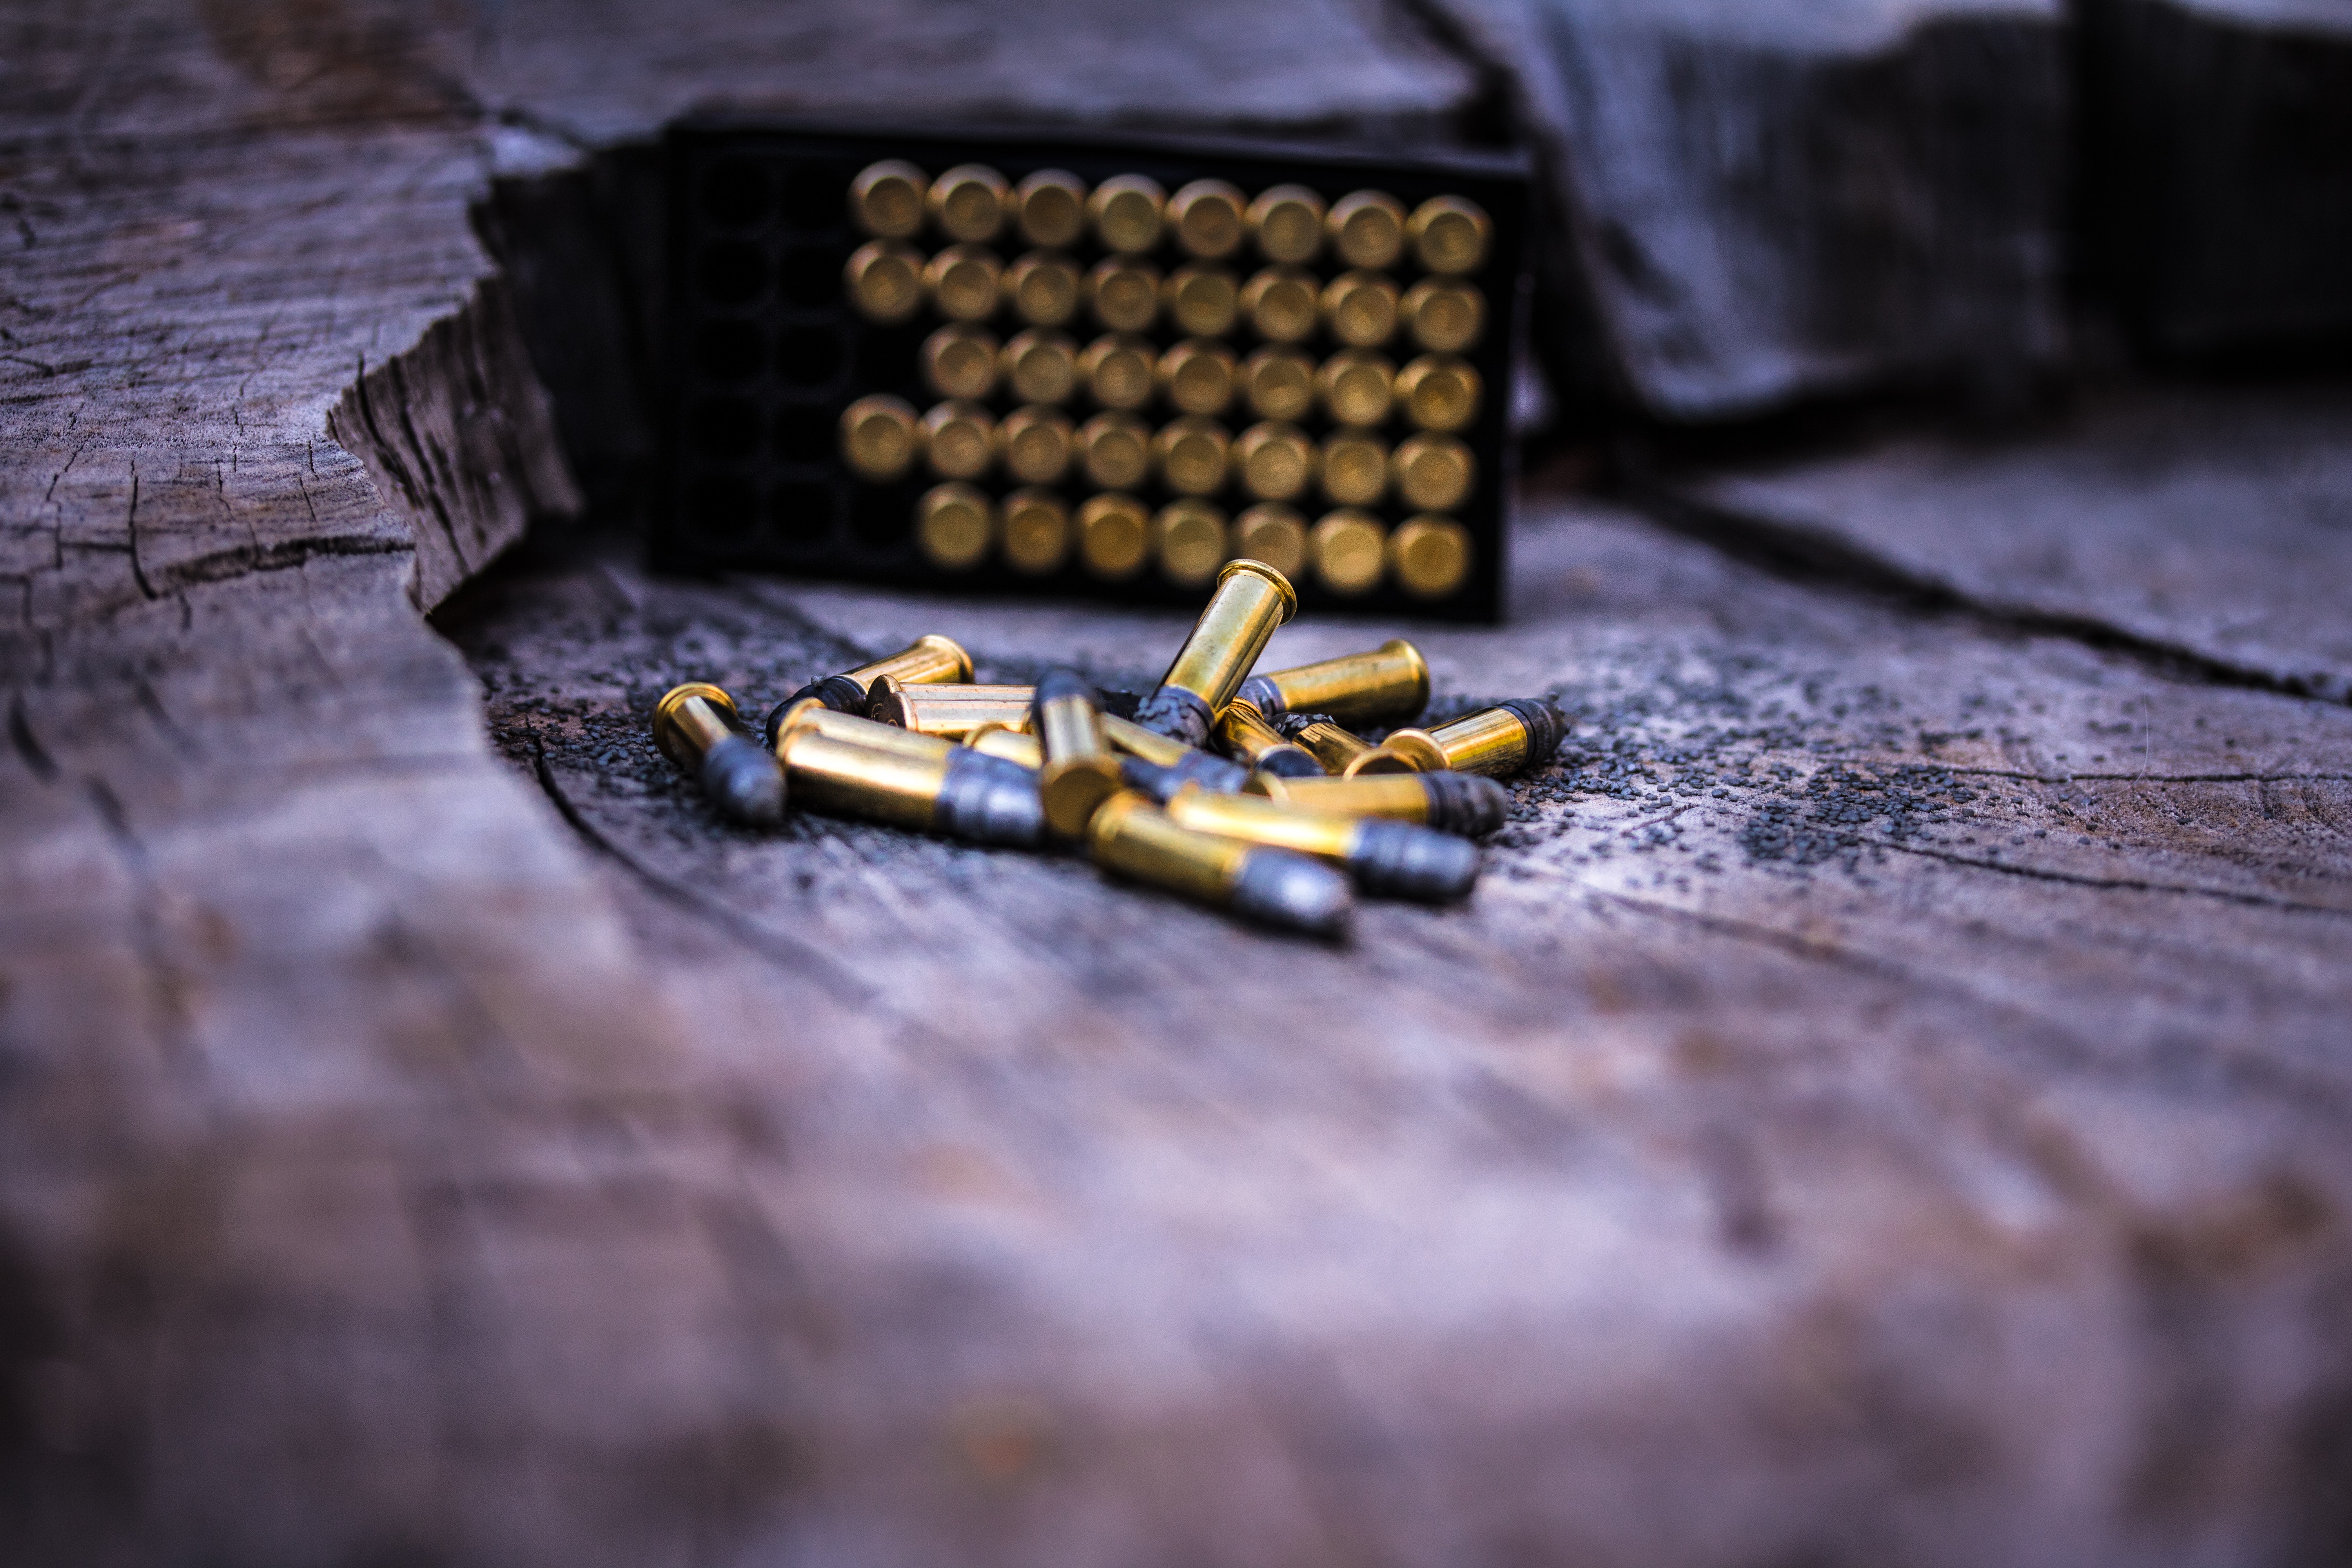
yellow, wood, metal, space, vehicle, miniature